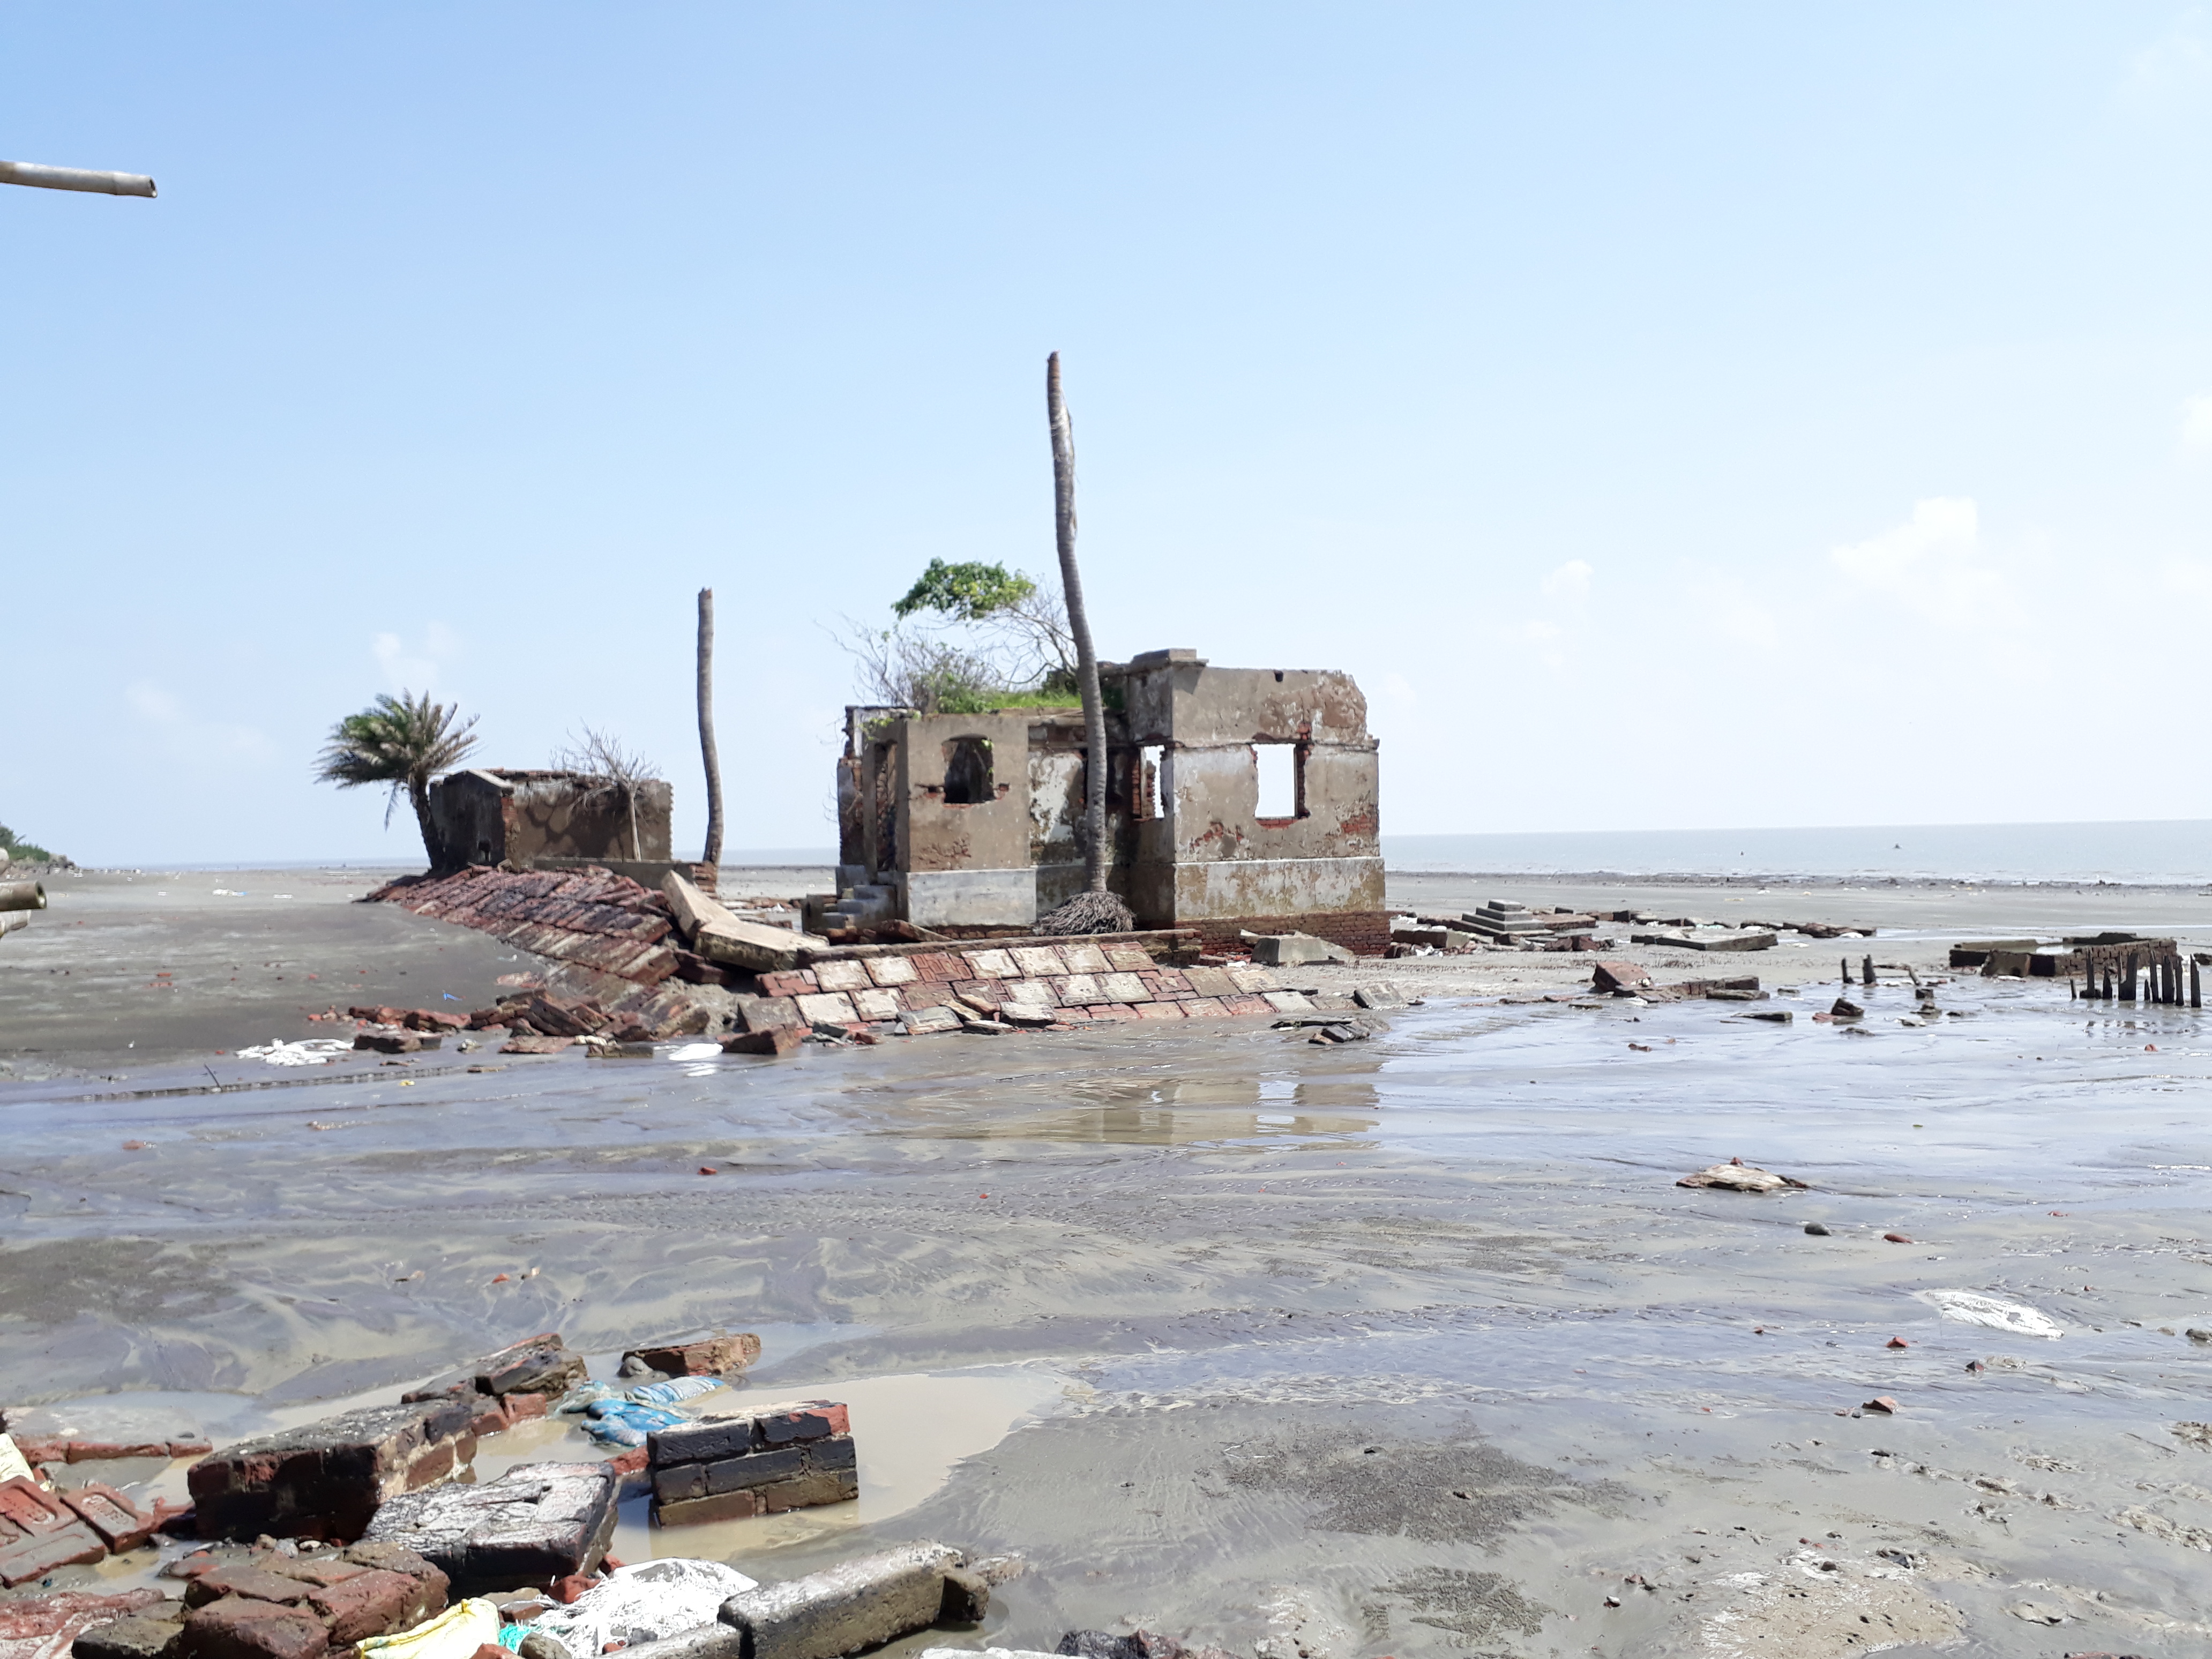
nature, sea, coast, coastal and oceanic landforms, shore, beach, sky, sand, ocean